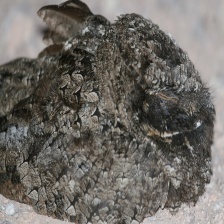
Species: COMMON POORWILL
Scientific name: PHALAENOPTILUS NUTTALLII